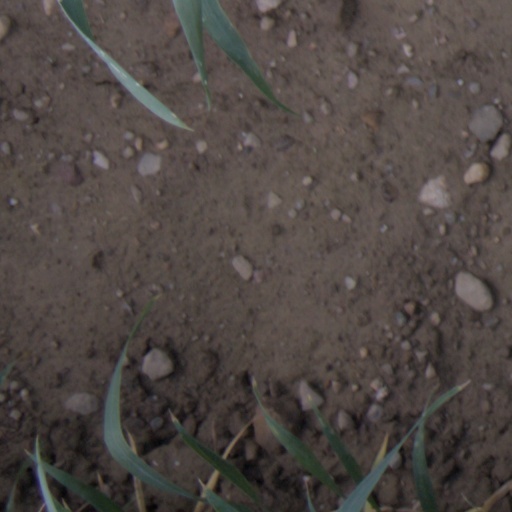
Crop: wheat